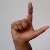
The image shows a hand gesture representing the letter 'L' in Indian Sign Language.